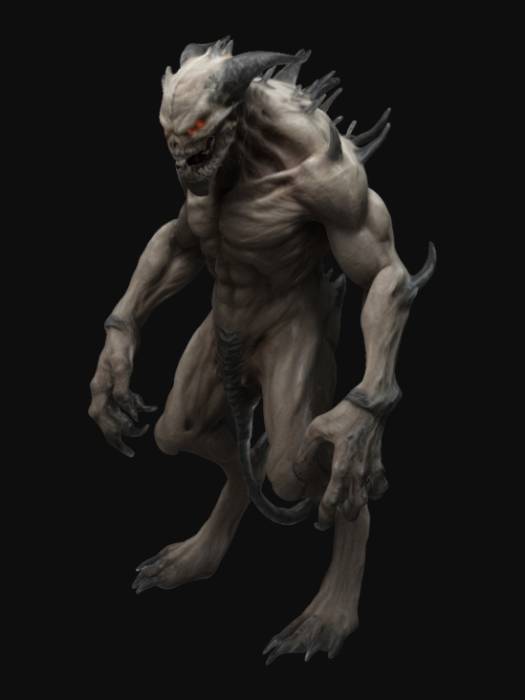
미적 점수 (1~10점): 9